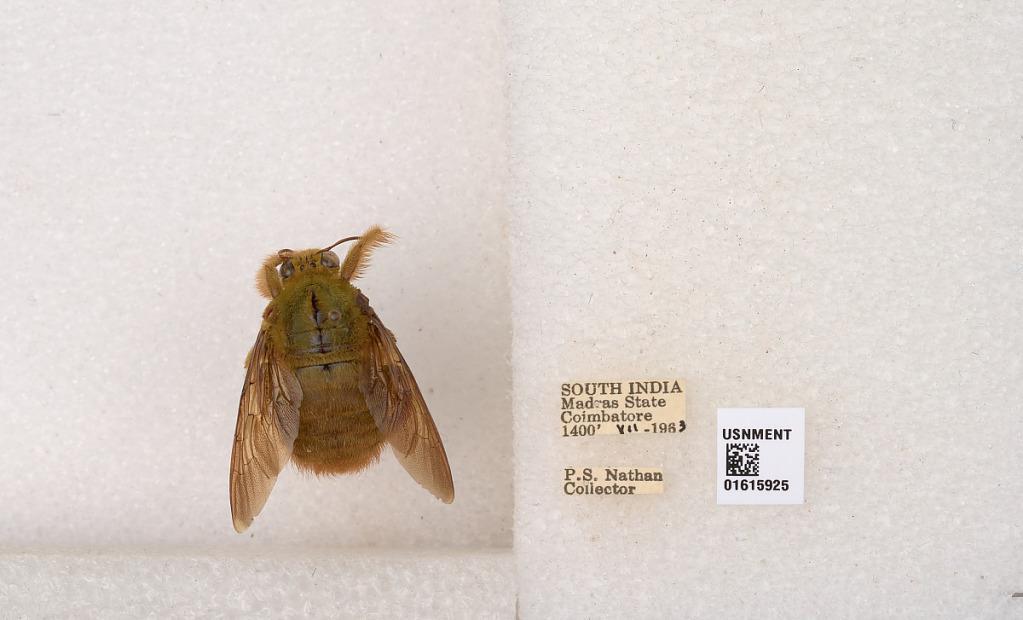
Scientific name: Xylocopa (Koptortosoma) ruficornis Fabricius
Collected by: P. Nathan
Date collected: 1963-7-1
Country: India
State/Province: Tamil Nadu
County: Coimbatore
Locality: Coimbatore